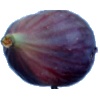
Label: Fig 1